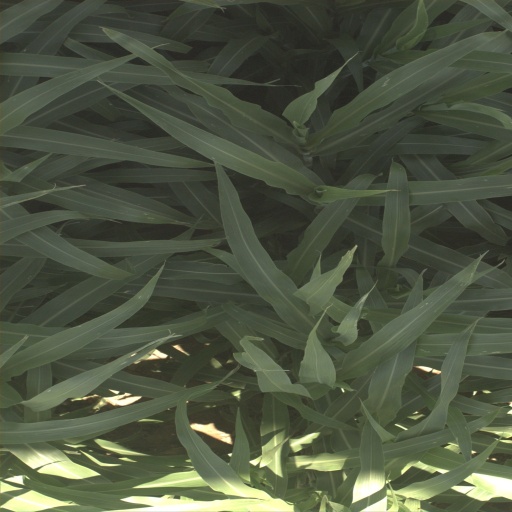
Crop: sorghum